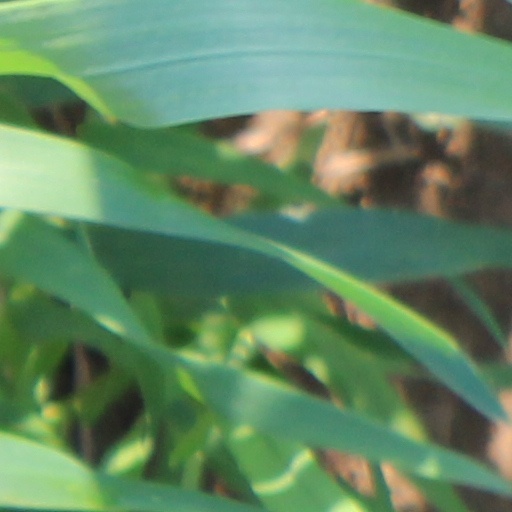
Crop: wheat